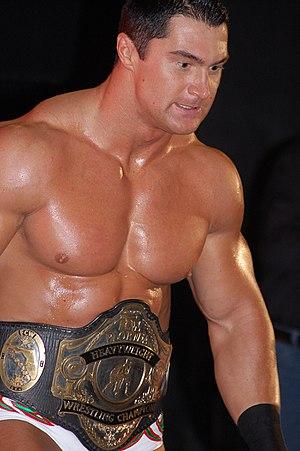
Le FCW Florida Heavyweight Championship, est un championnat de catch utilisé par la Florida Championship Wrestling.